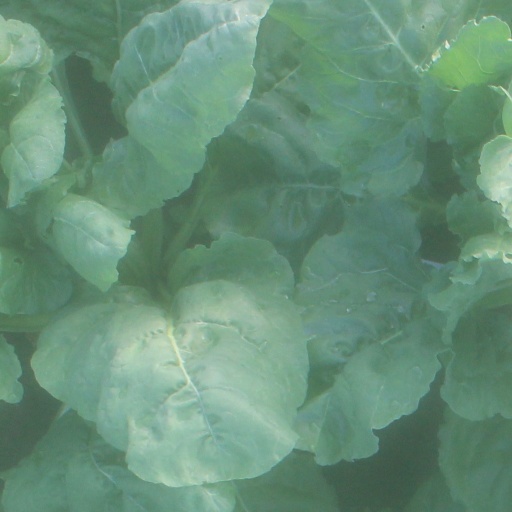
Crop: sugar beet